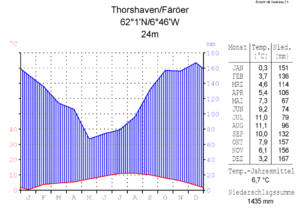
Les Îles Féroé sont un pays constitutif du Royaume du Danemark, avec le Danemark et le Groenland. Ce territoire est composé de l'archipel subarctique du même nom situé dans l'océan Atlantique nord, non loin de la mer de Norvège que seule l'île de Fugloy baigne par son cap nord-est. Les pointes septentrionales des îles de Streymoy et Eysturoy sont à peu près équidistantes de l'Écosse et de l'Islande. L'archipel a une superficie de 1 400 km² et compte 52 110 habitants en 2020, appelés Féroïens.